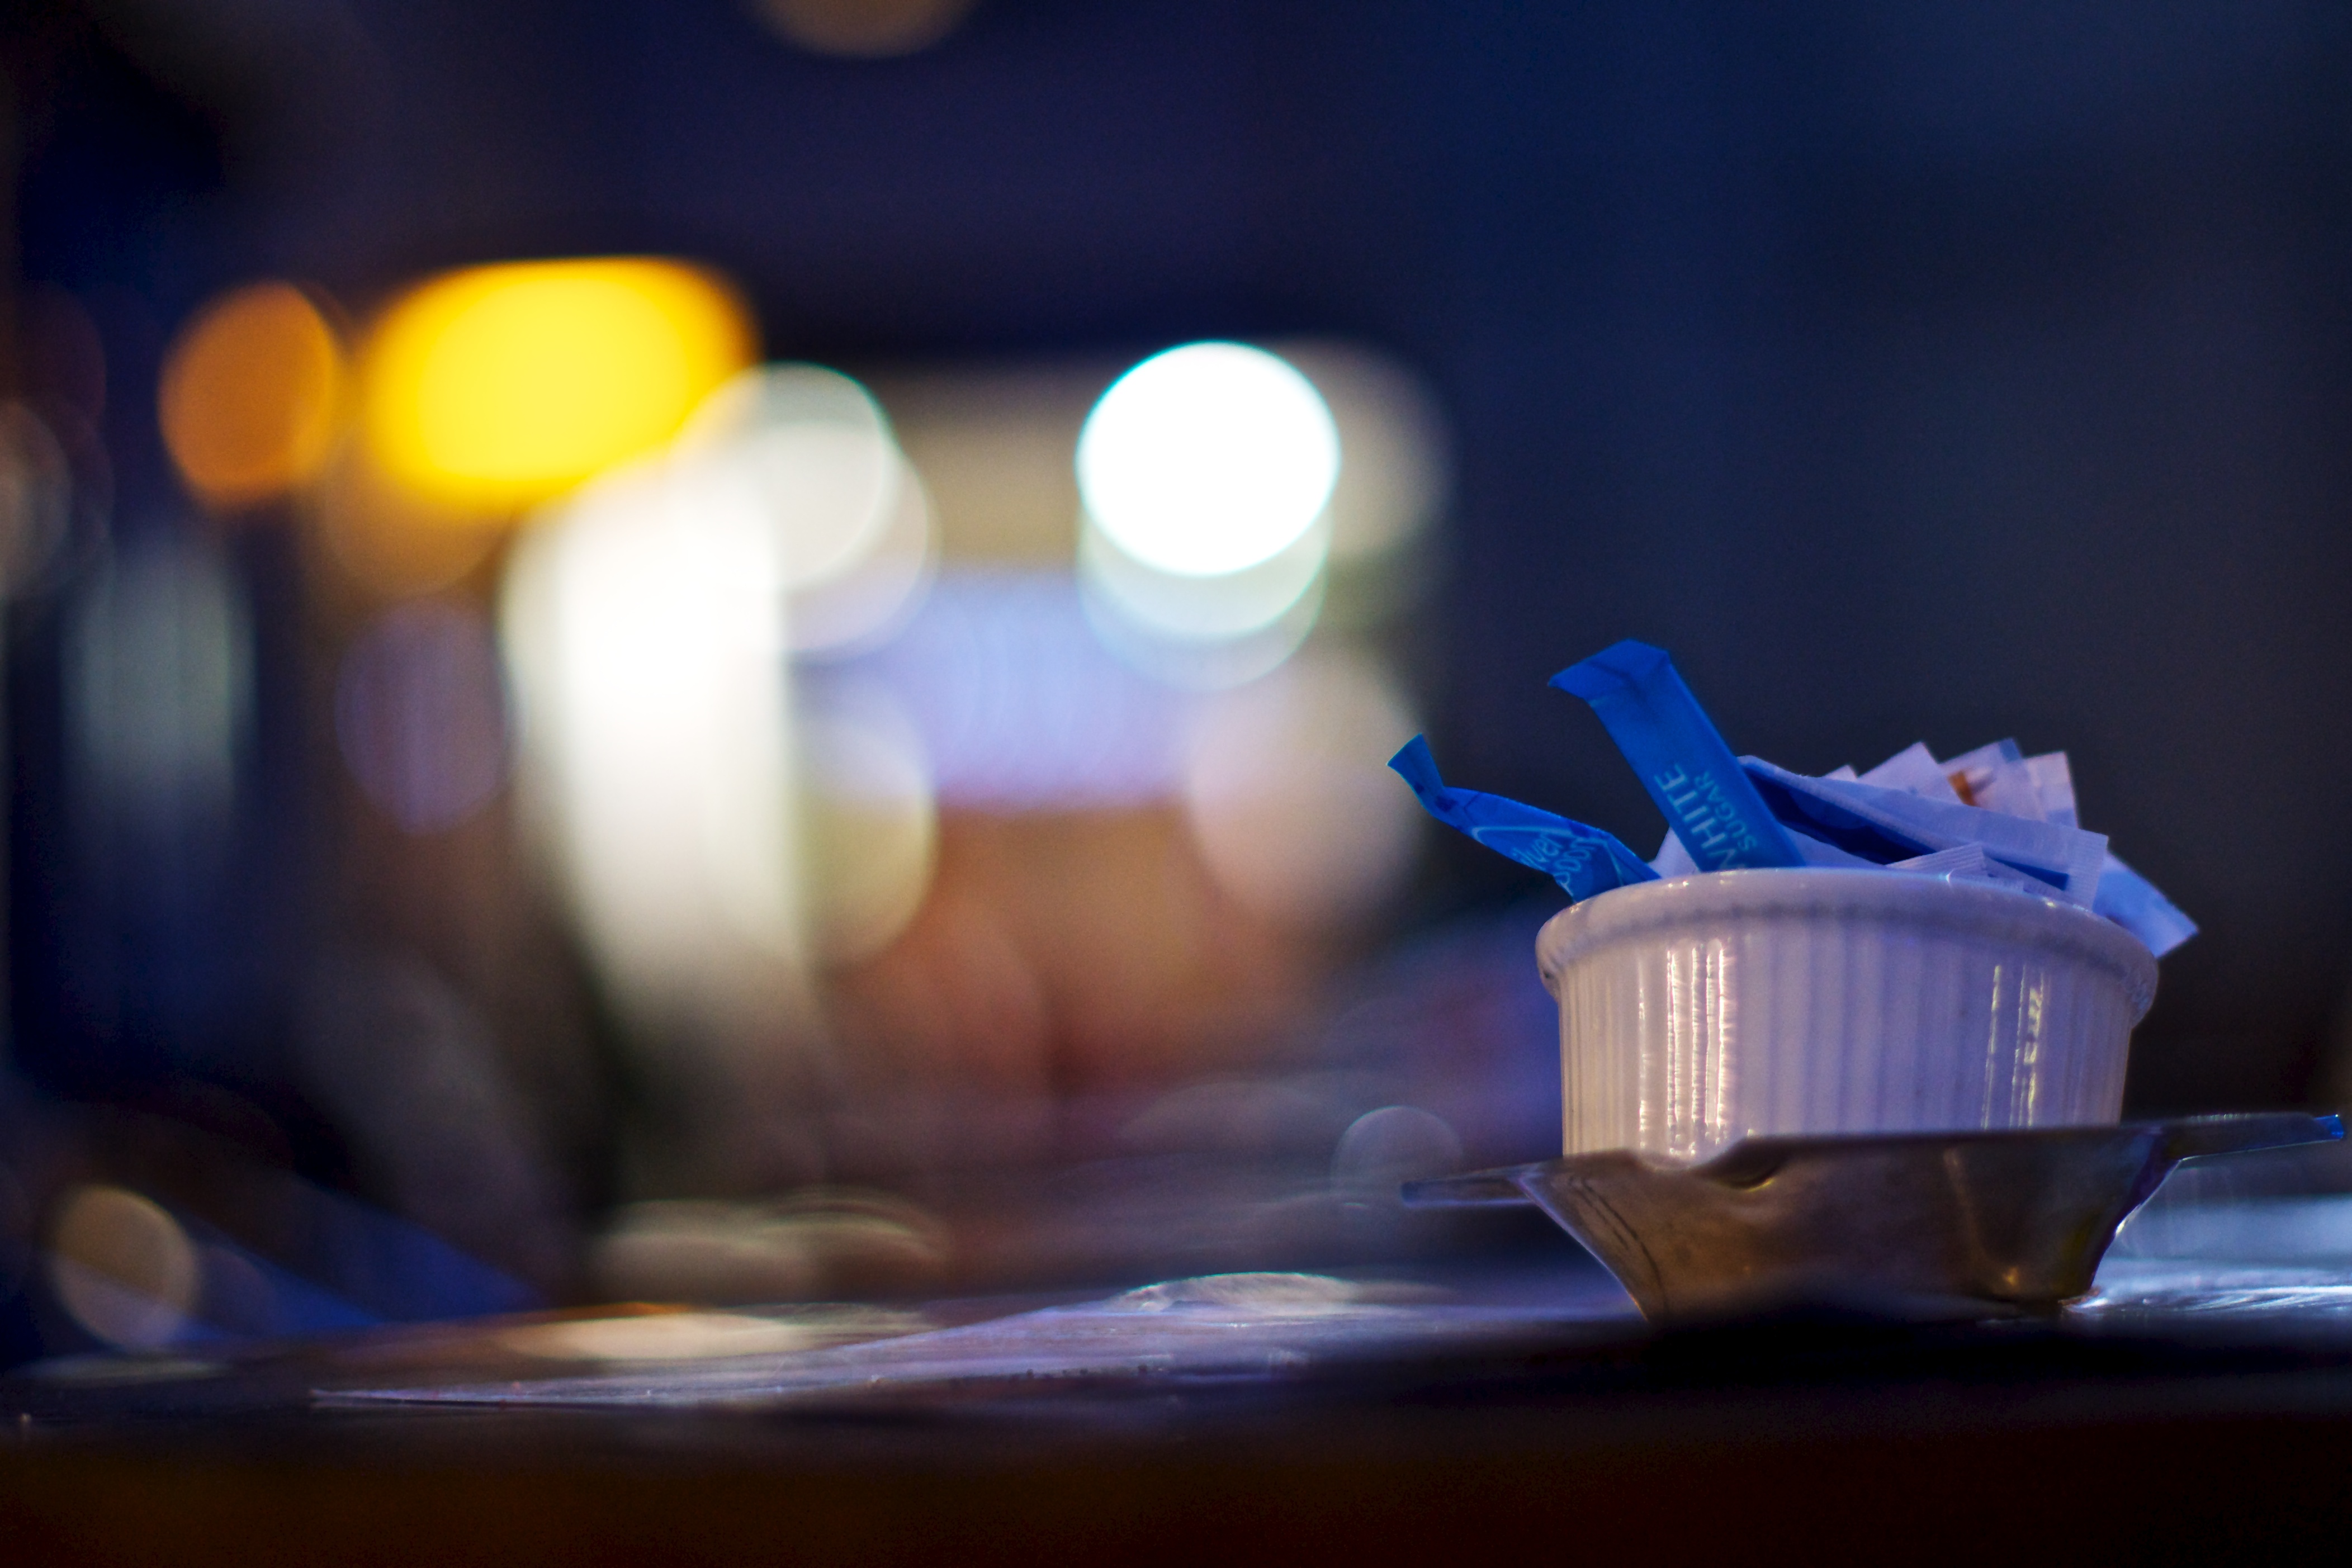
light, bokeh, night, sweet, color, darkness, blue, lighting, 50mm, sugar, sony, oxford, a700, iso500, whitesugar, macro photography